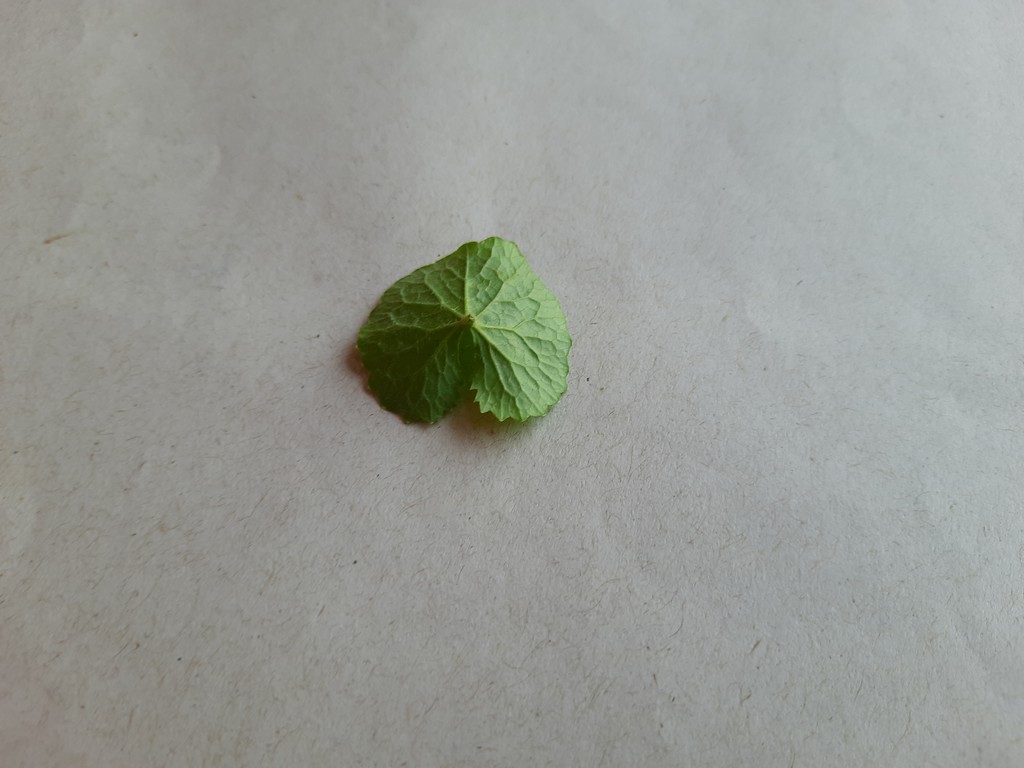
Label: Healthy